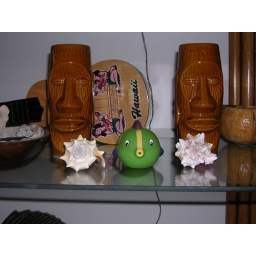
J added the little green fish to the shelf in our condo.